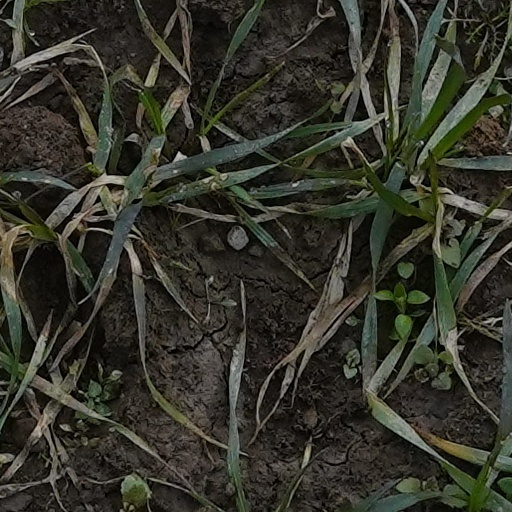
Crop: wheat